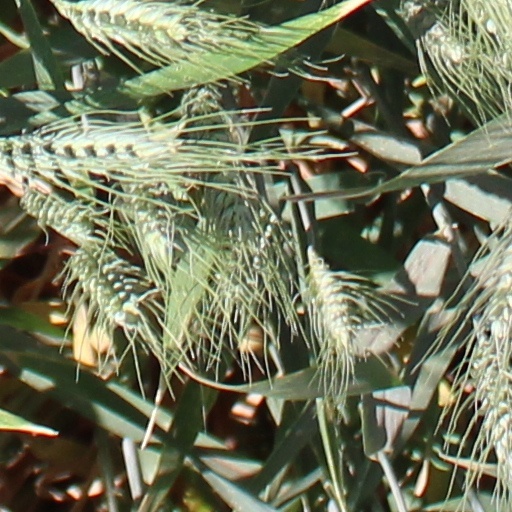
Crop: wheat